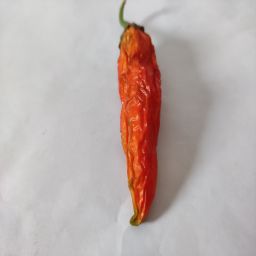
Crop: New Mexico Green Chile
Quality: Dried